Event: Nepal Earthquake
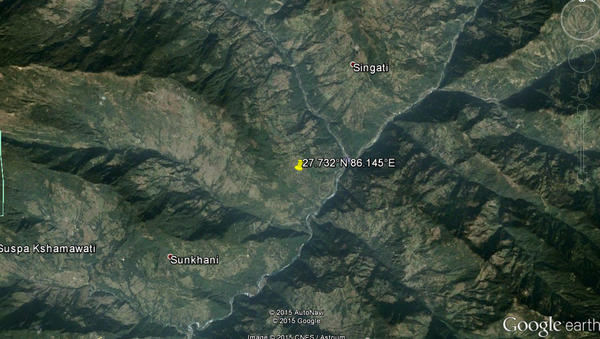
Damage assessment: no_damage